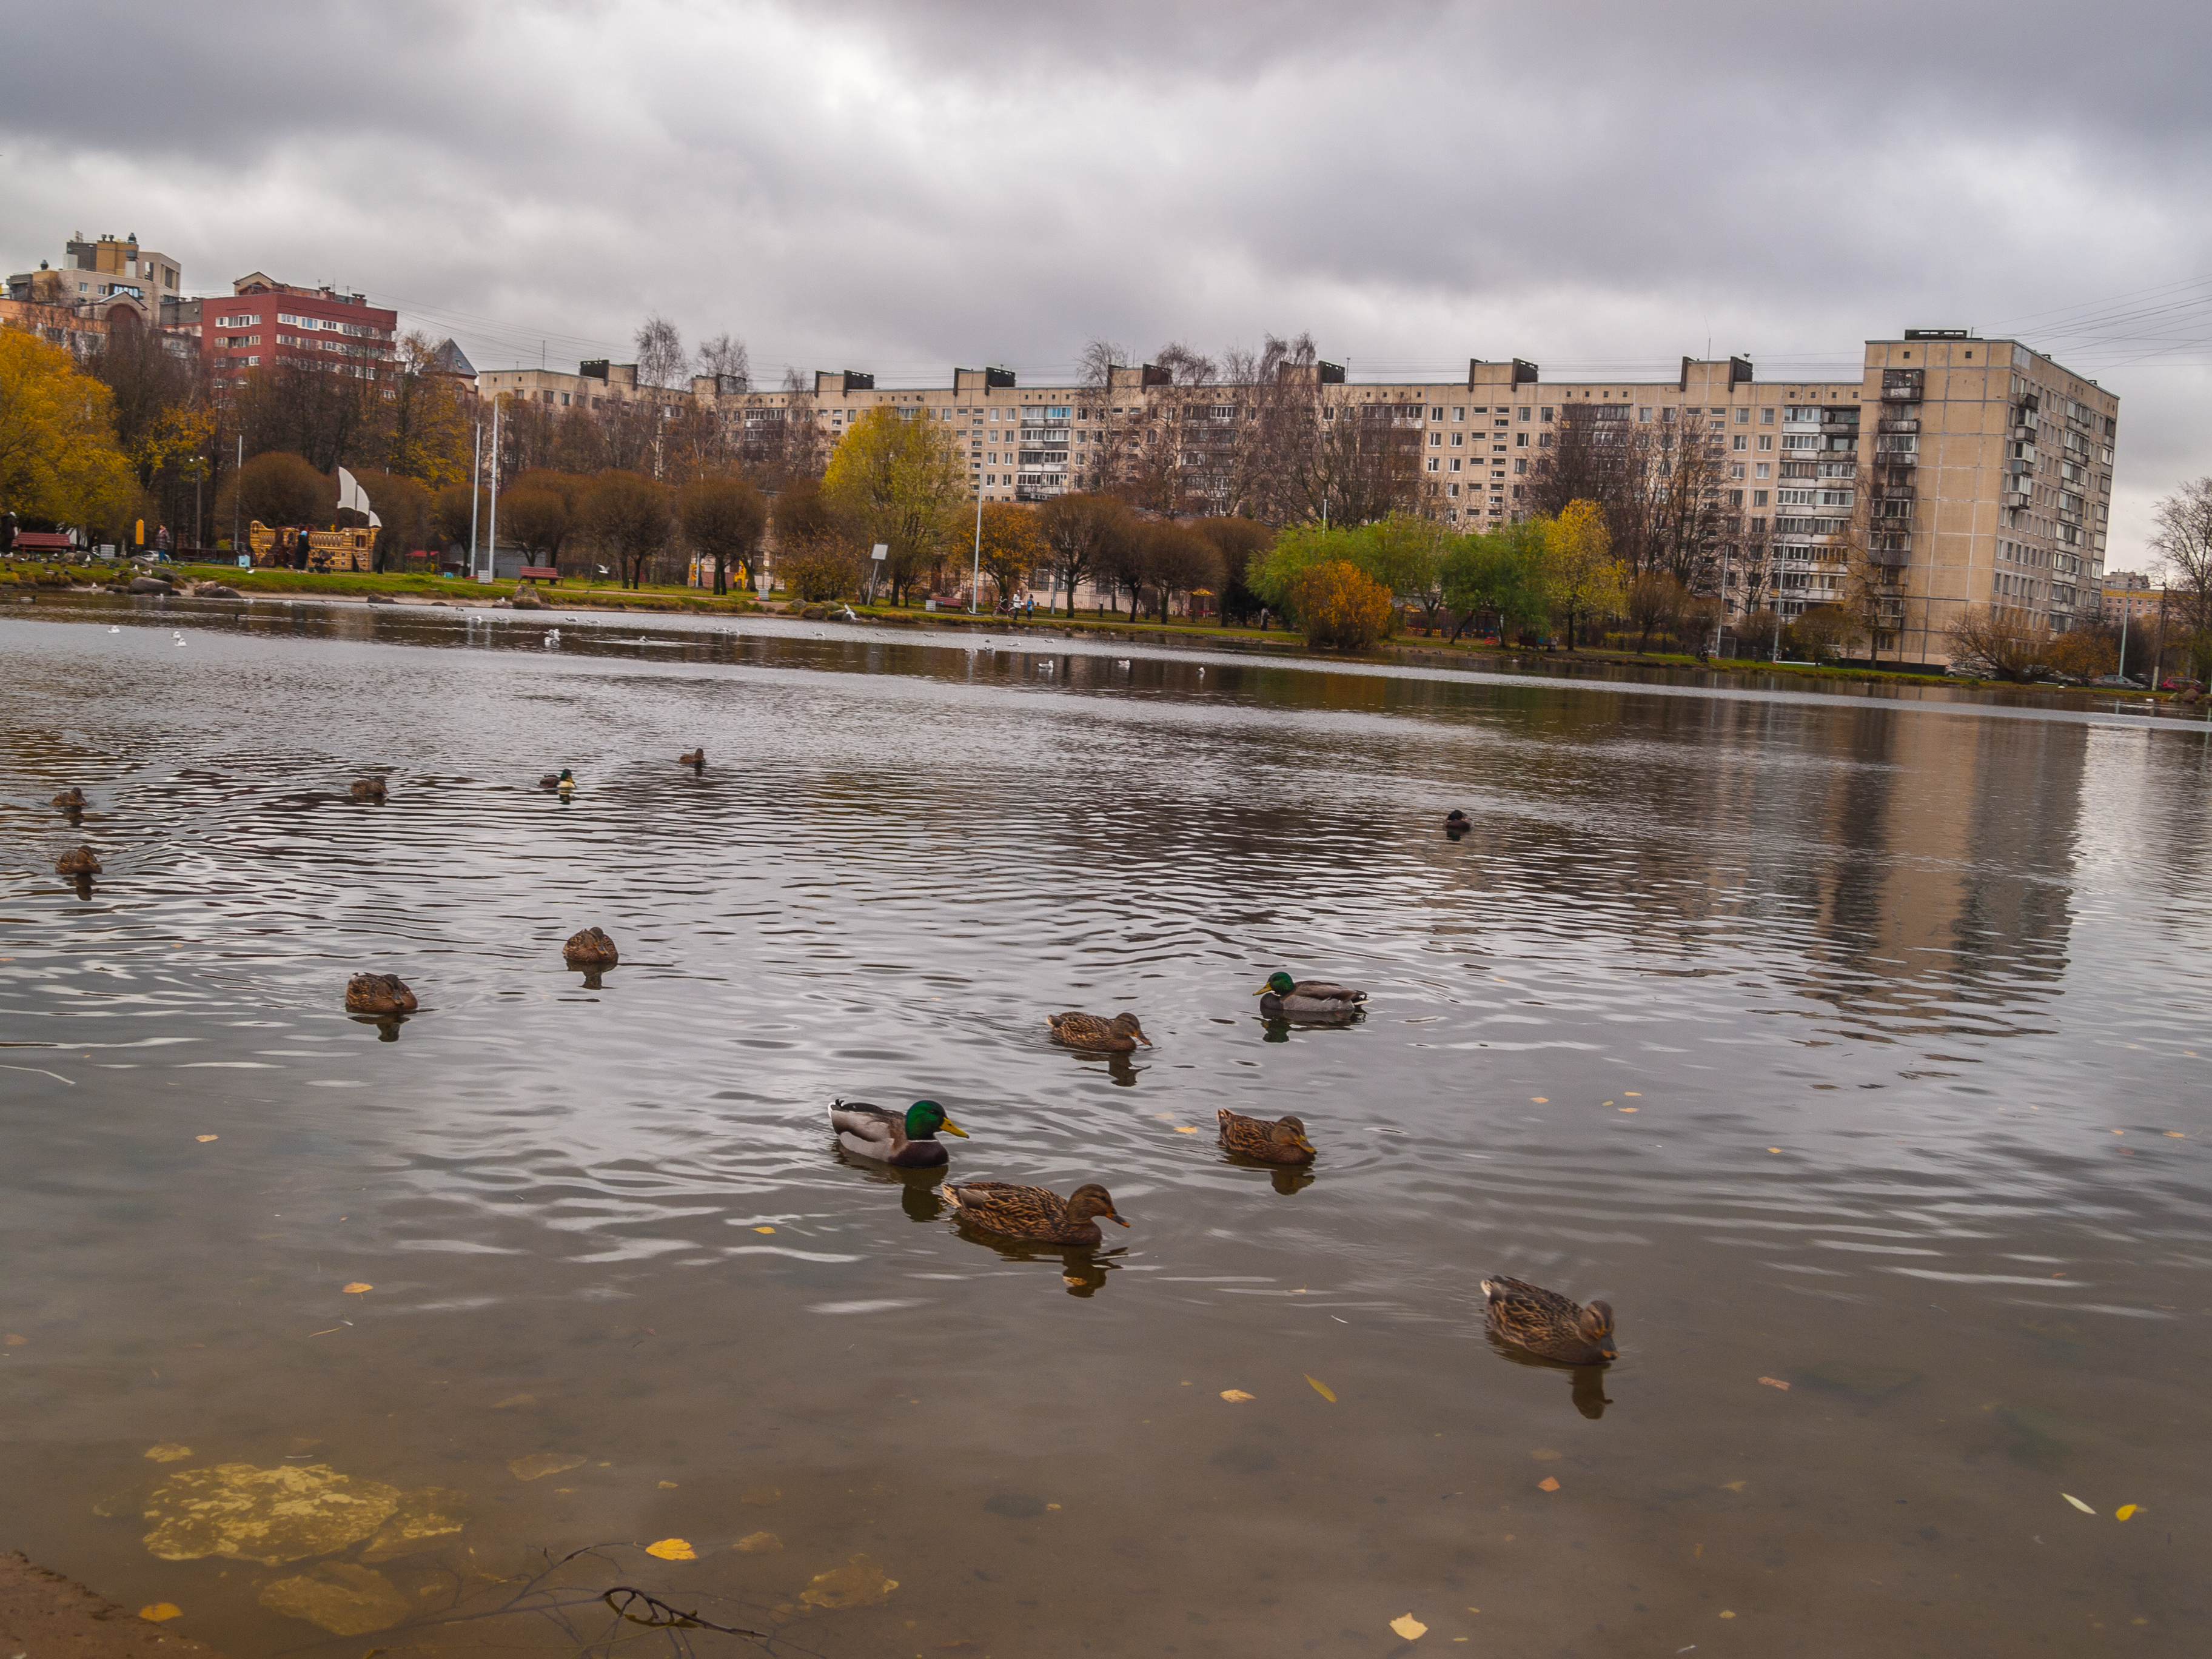
images, cloud, water, sky, plant, water resources, building, bird, tree, natural landscape, lake, watercourse, bank, landscape, grass, lacustrine plain, city, waterway, horizon, ducks, geese and swans, waterfowl, reflection, reservoir, winter, duck, water bird, freezing, pond, spring, lake district, evening, wetland, livestock, loch, channel, floodplain, autumn, tourism, ocean, wildlife, tower block, cityscape, skyline, river